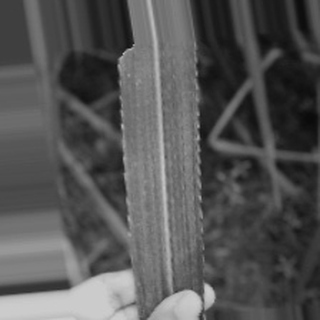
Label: sugarcane_bacterial_blight